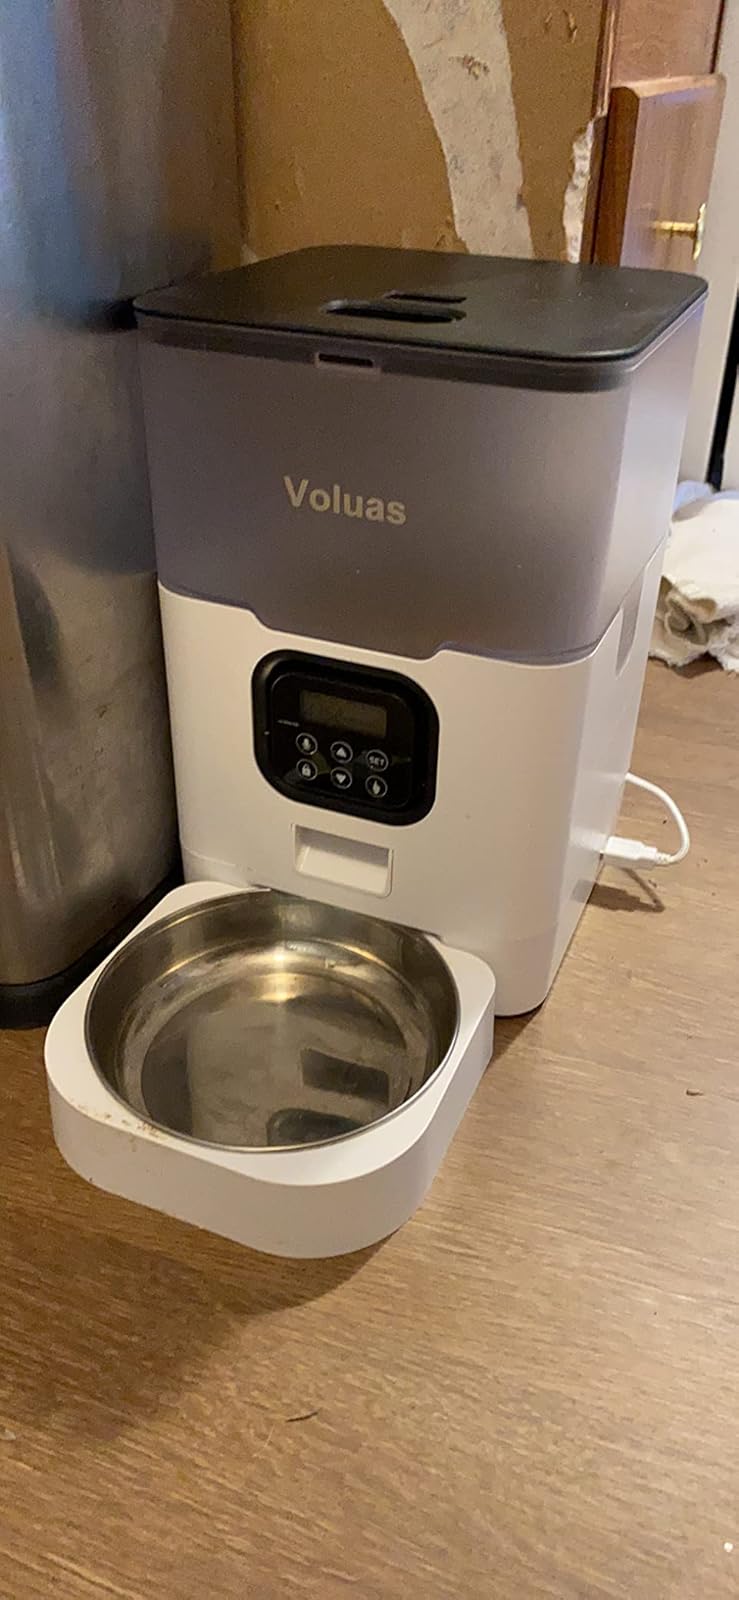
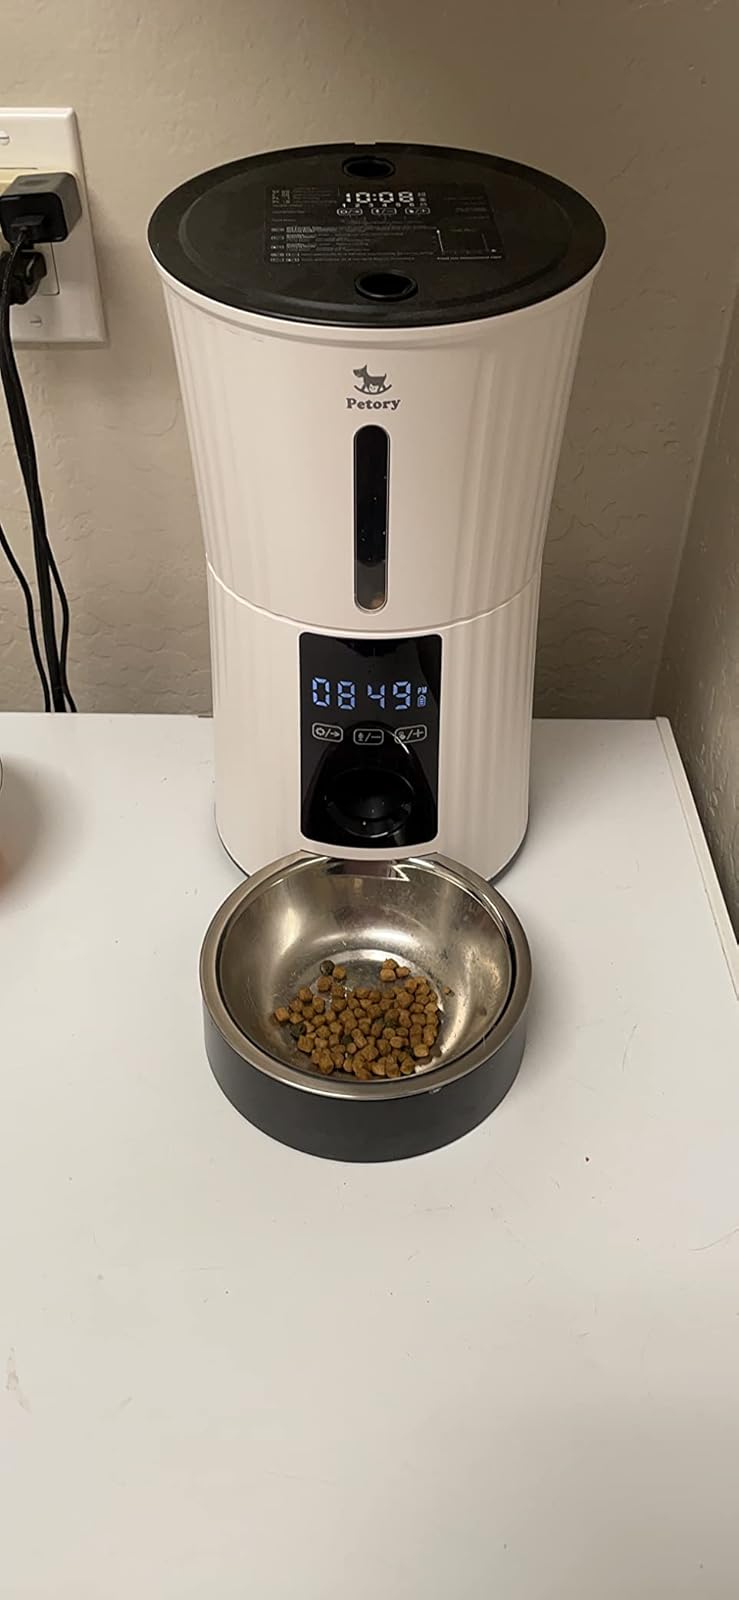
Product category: items_feeder
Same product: no